Rocky Bleier

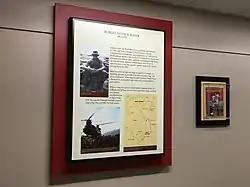
Bleier's military service is commemorated in the Pentagon's Wounded Warrior corridor

On August 20, while on patrol in Hiep Duc, Bleier was wounded in the left thigh by an enemy rifle bullet when his platoon was ambushed in a rice paddy. While he was down, an enemy grenade landed nearby after bouncing off a fellow soldier, he tried to leap over it and it exploded, sending shrapnel into his lower right leg. His right foot was severely damaged in the blast as well. He was later awarded the Bronze Star and Purple Heart.